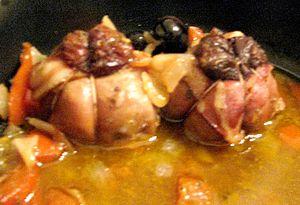
Paupiettes de lapin aux pruneaux
Une paupiette est une tranche de viande fine, le plus souvent à base de bœuf ou de veau, que l'on recouvre d'une farce puis que l'on roule avant cuisson. La paupiette est appelée « alouette sans tête », en Provence, « oiseau sans tête » en Belgique, « fricandeau » en Suisse, ou encore « pigeon sans tête » dans le nord de la France.